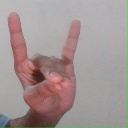
अक्षर: श